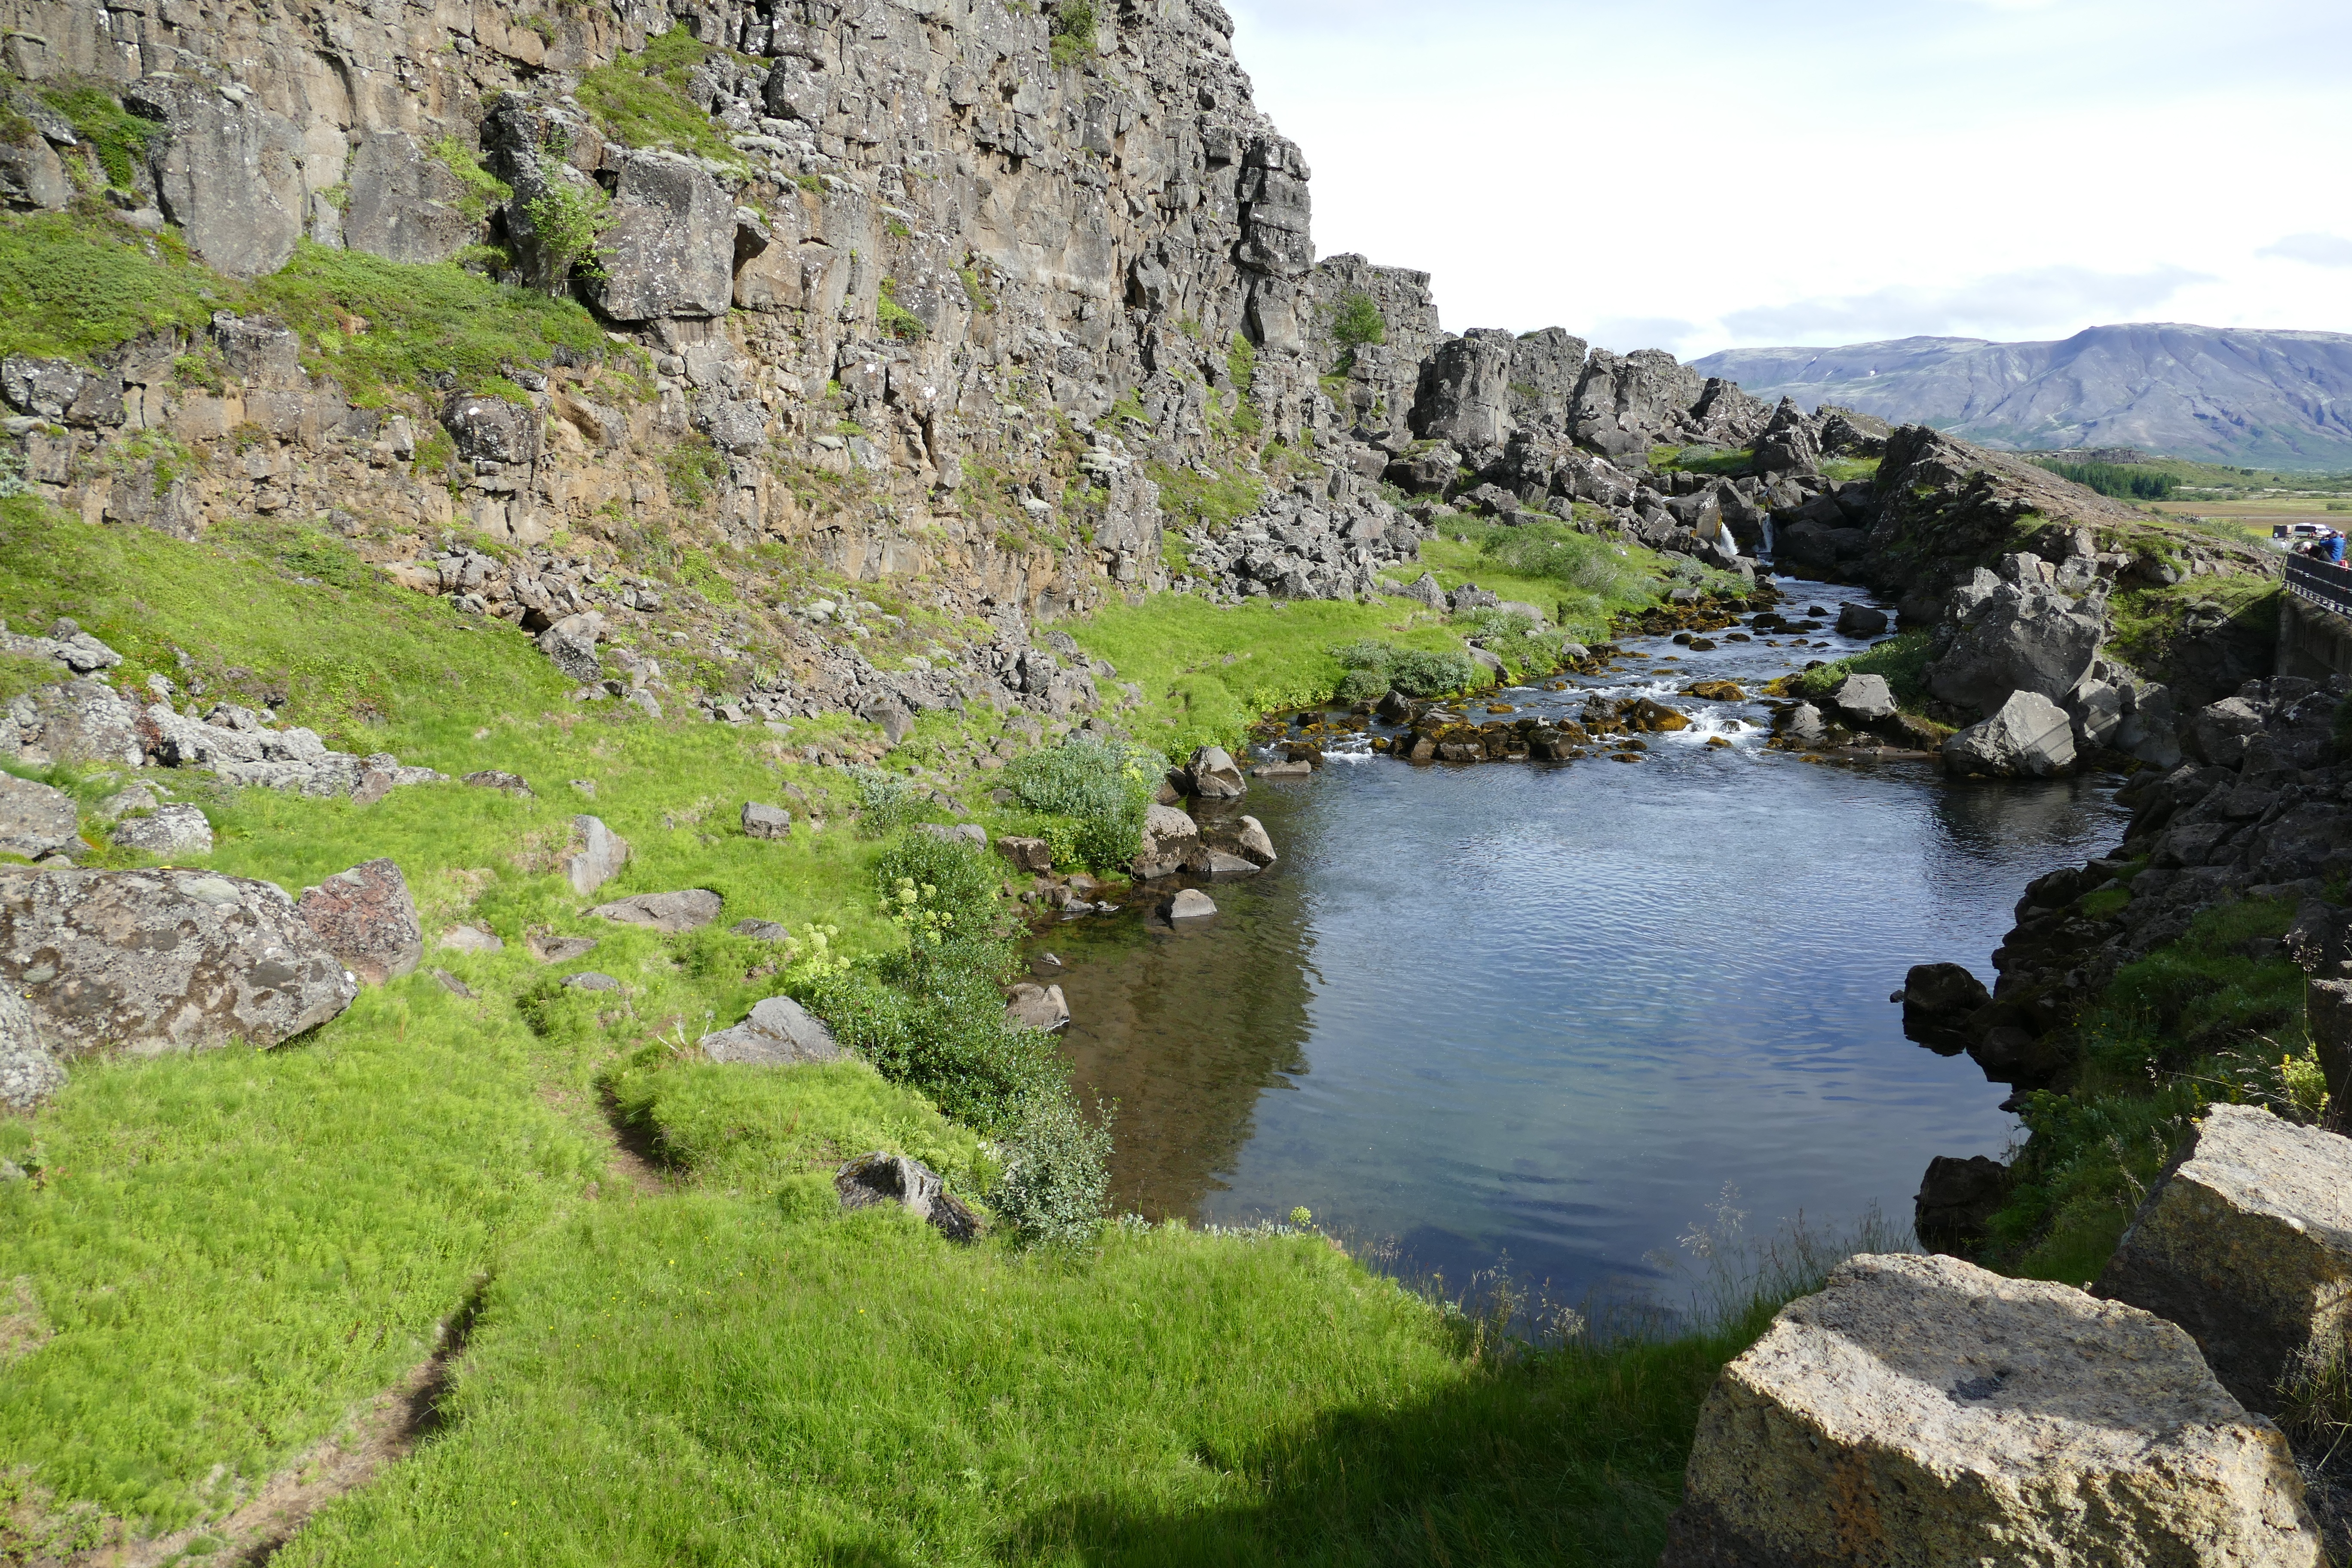
landscape, coast, rock, mountain, lake, river, valley, mountain range, panorama, cliff, pond, stream, fjord, iceland, reservoir, terrain, parliament, geology, mountains, plateau, loch, wadi, ingvellir, tarn, thingvellir, continental shift, continental plates, crevices